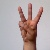
The image shows a hand gesture representing the letter 'W' in Indian Sign Language.